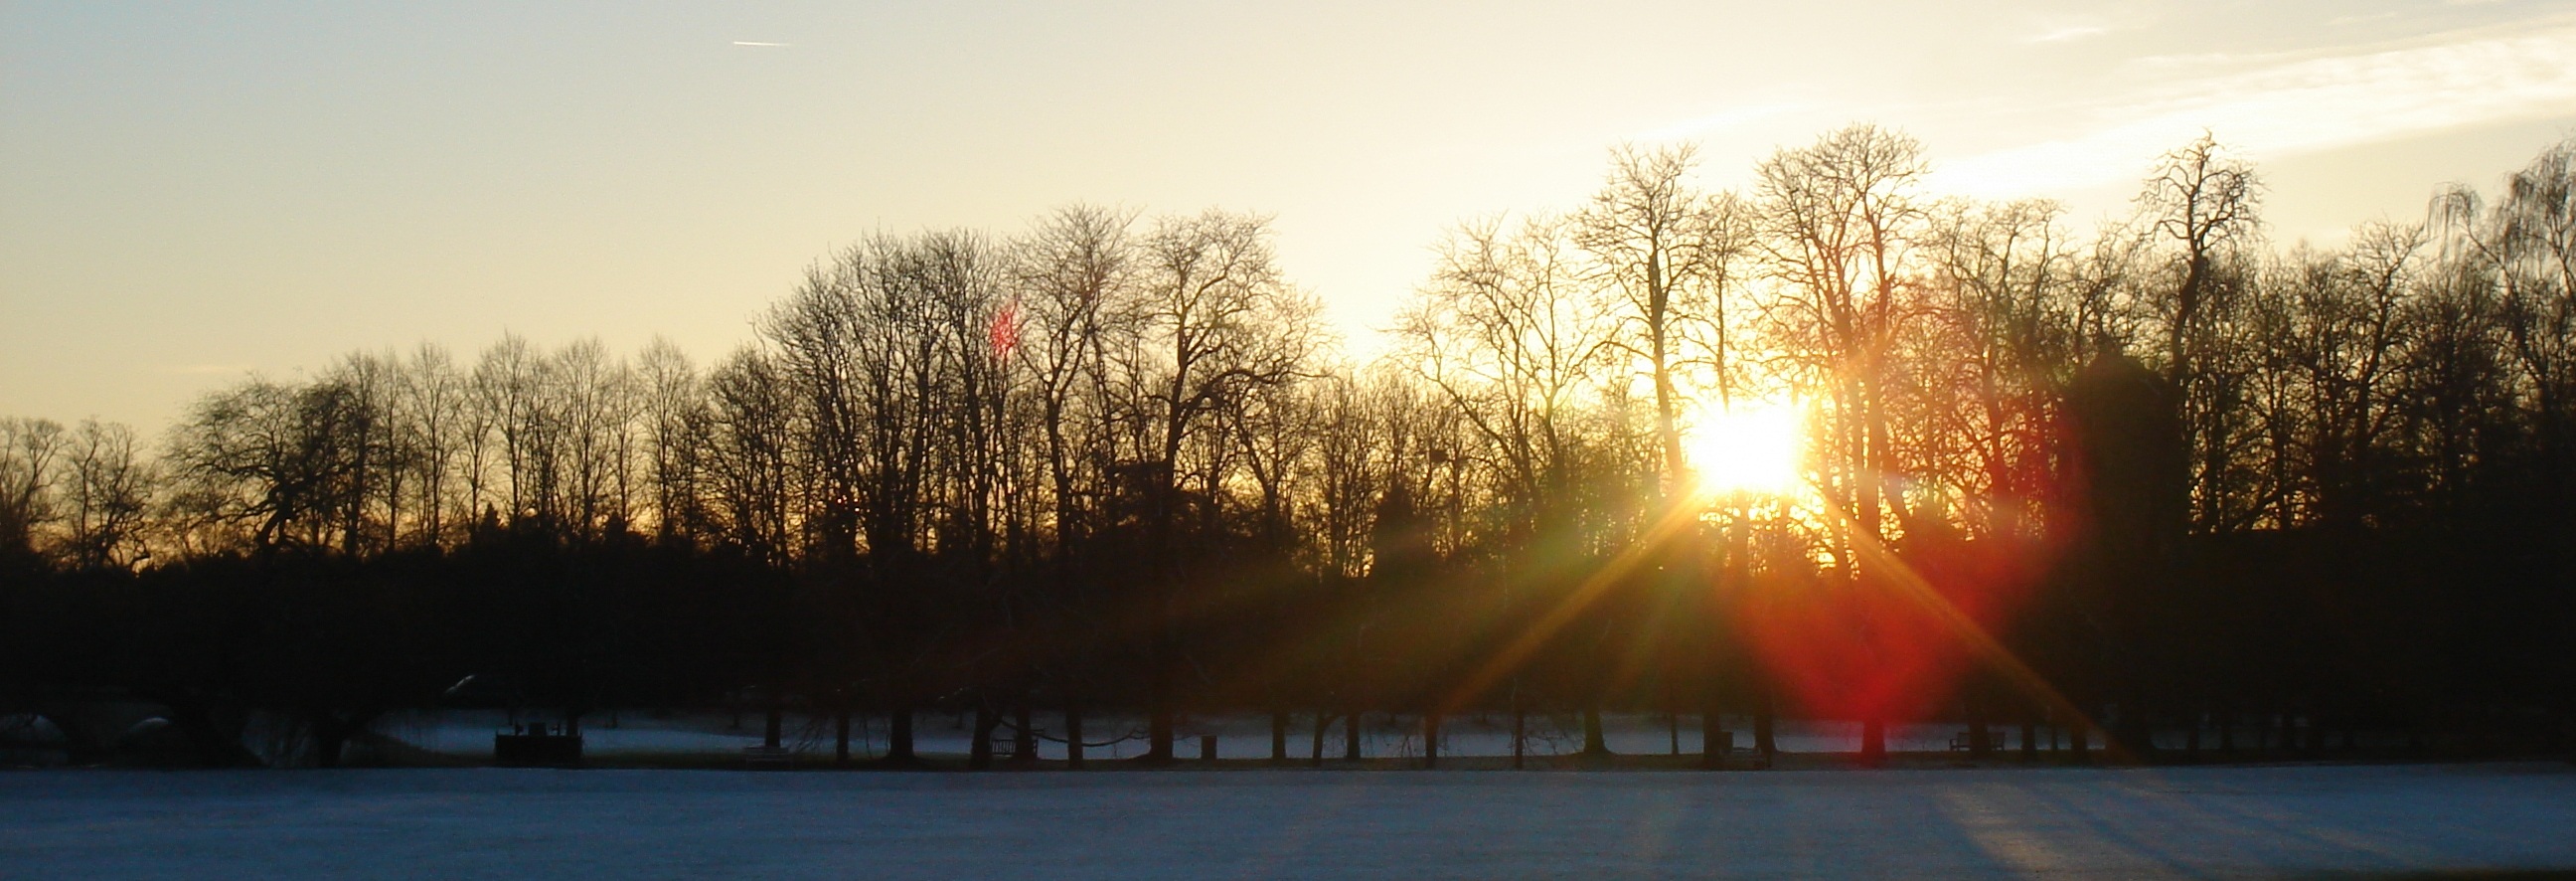
tree, silhouette, snow, winter, light, sun, fog, sunrise, sunset, night, sunlight, morning, dawn, atmosphere, dusk, evening, reflection, weather, season, trees, atmospheric phenomenon